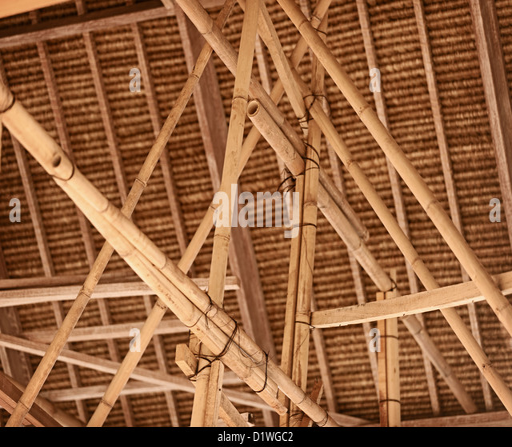
the construction traditional roof from bamboo and straw